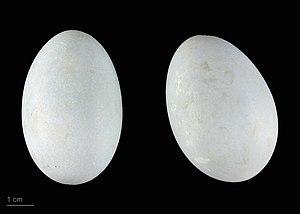
L’Ibis falcinelle est une espèce d'oiseaux de la famille des Threskiornithidae.